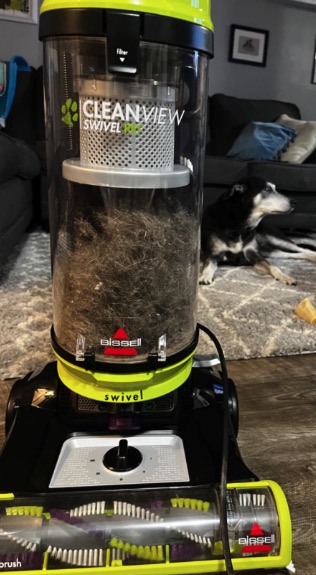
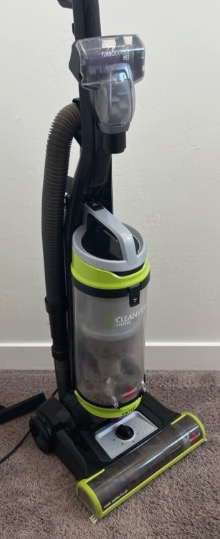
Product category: items_vacuum
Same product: yes